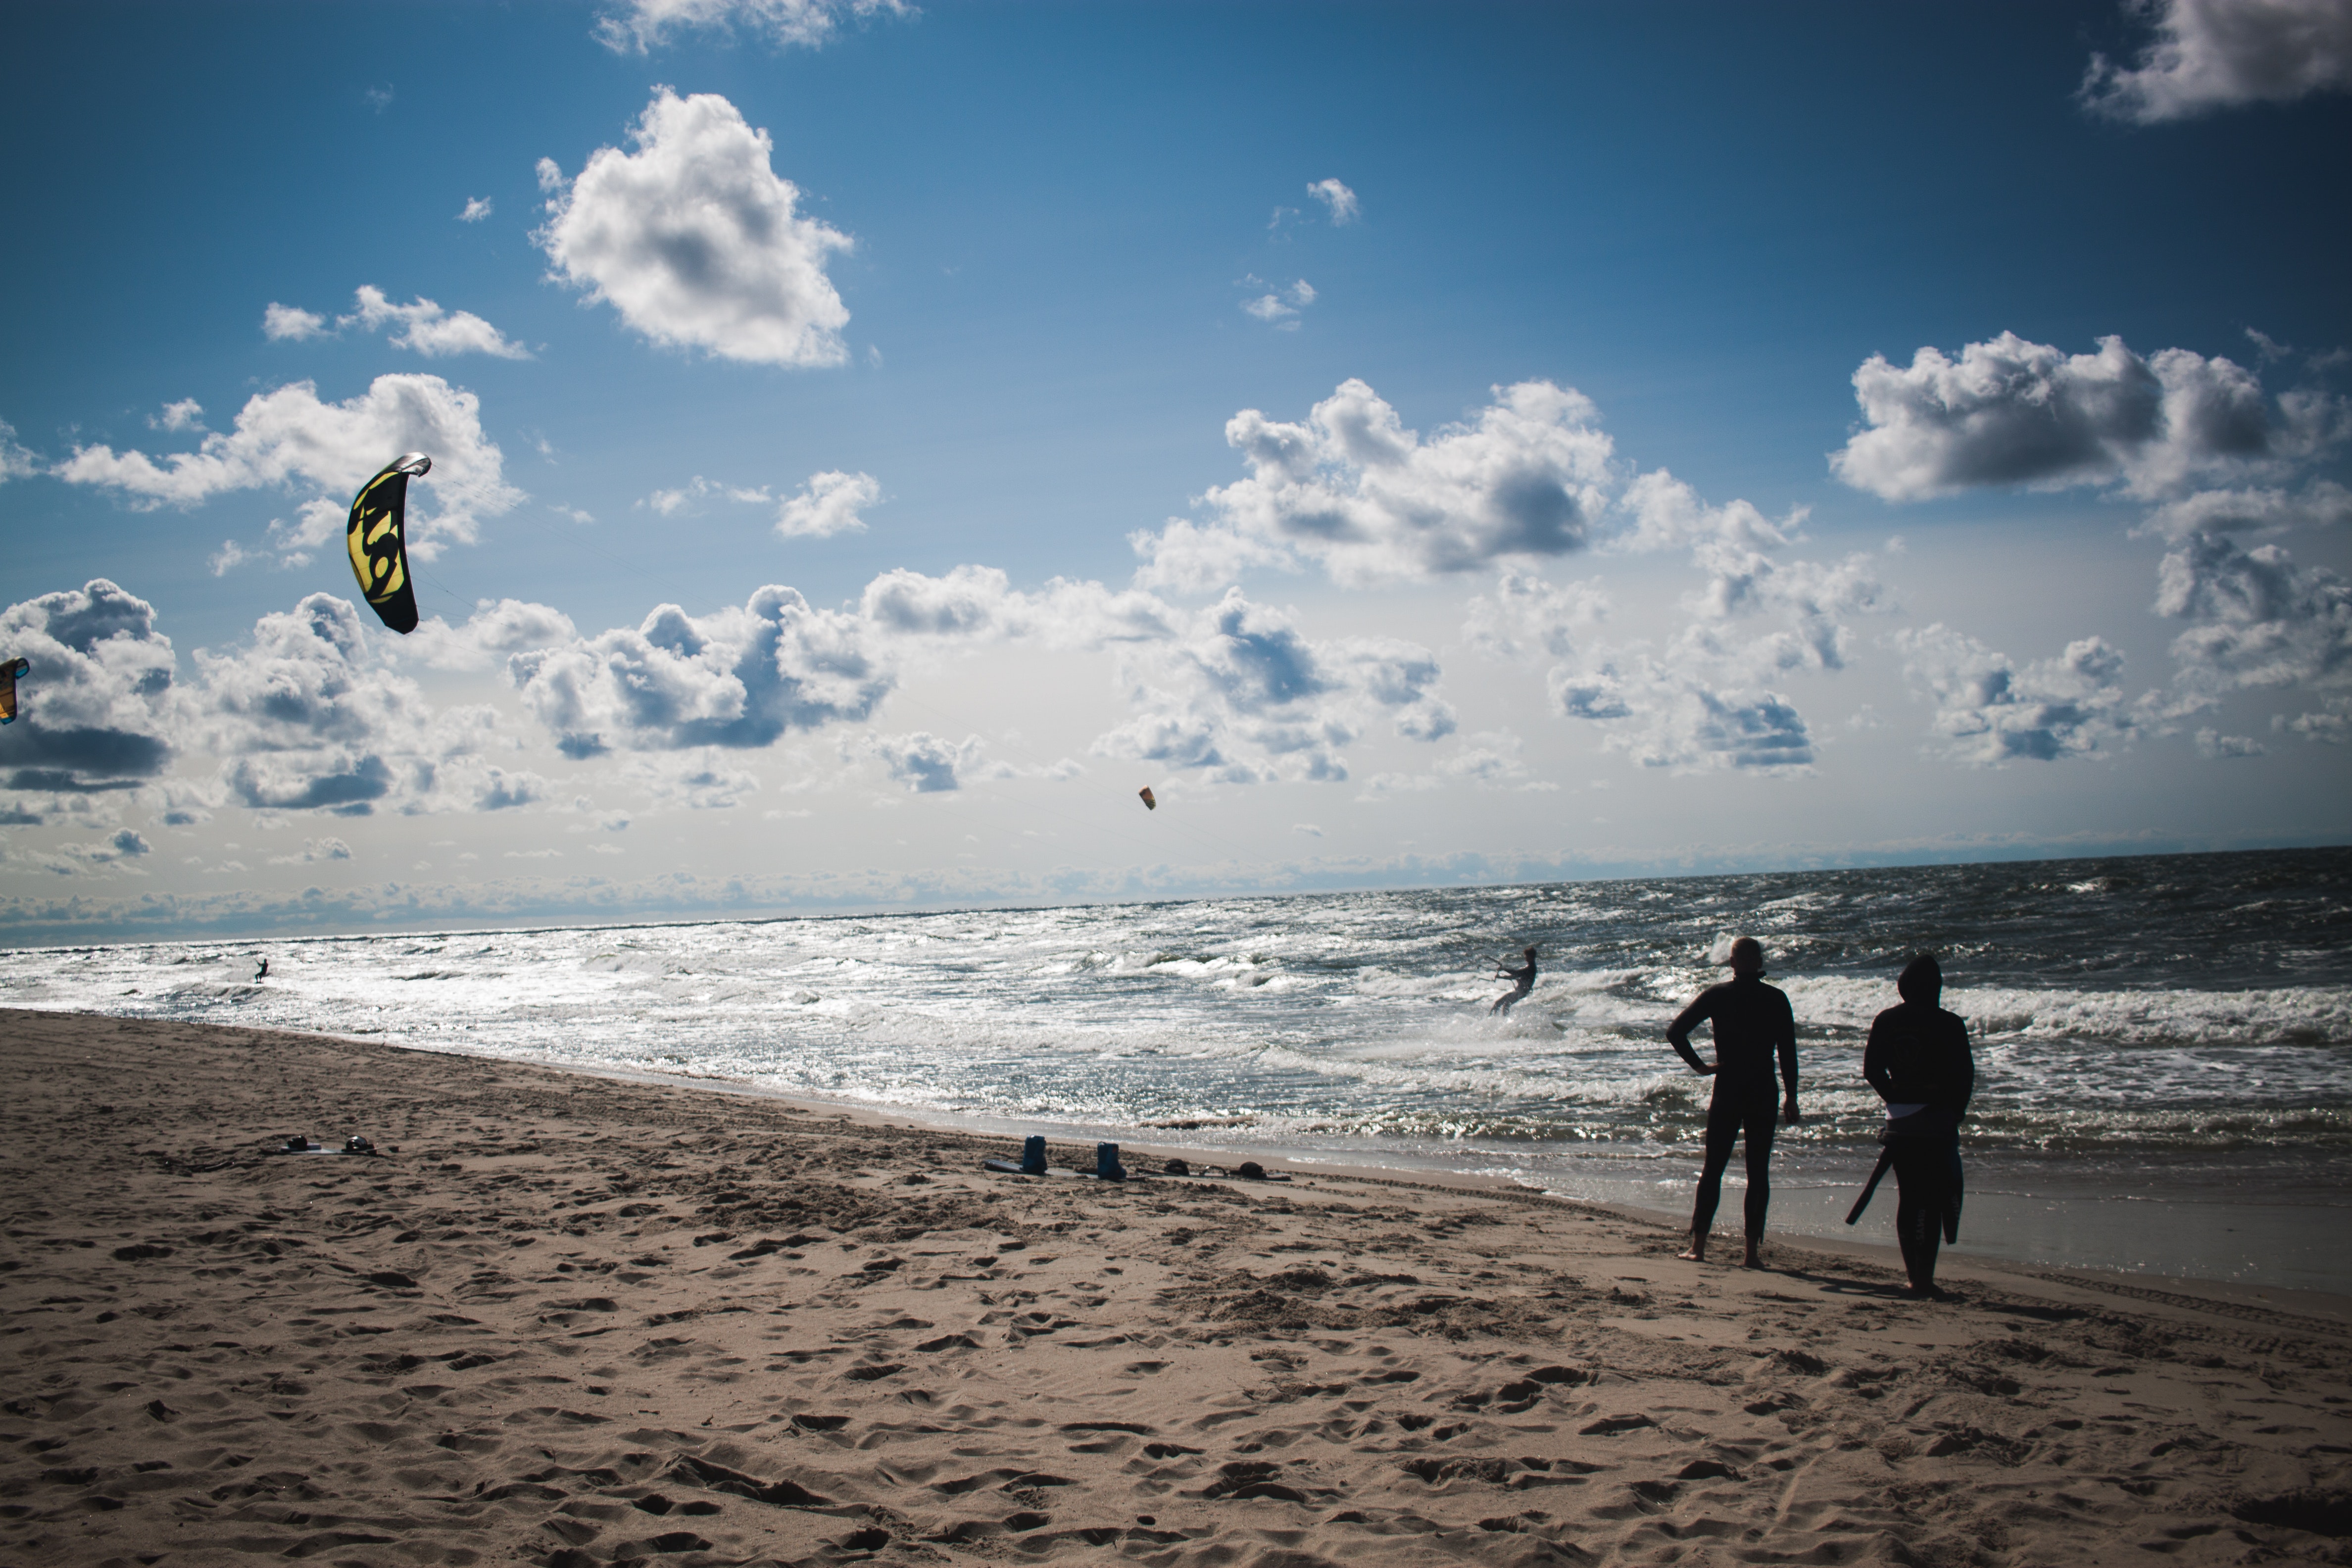
sky, beach, ocean, sea, horizon, cloud, shore, fun, vacation, coast, wave, sand, summer, wind wave, tourism, photography, coastal and oceanic landforms, leisure, kite sports, surface water sports, kitesurfing, tropics